Auxotrophy

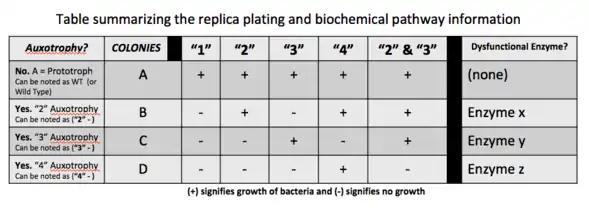
Fig 2C Table summarizing and relating information from examples in Fig 2A and 2B.

The Salmonella Mutagenesis test (Ames test) uses multiple strains of "Salmonella typhimurium" that are auxotrophic to histidine to test whether a given chemical can cause mutations by observing its auxotrophic property in response to an added chemical compound. The mutation a chemical substance or compound causes is measured by applying it to the bacteria on a plate containing histidine then moving the bacteria to a new plate without sufficient histidine for continual growth. If the substance does not mutate the genome of the bacteria from auxotrophic to histidine back to prototrophic to histidine, then the bacteria would not show growth on the new plate. So by comparing the ratio of the bacteria on the new plate to the old plate and the same ratio for the control group, it is possible to quantify how mutagenic a substance is, or rather, how likely it is to cause mutations in DNA. A chemical is considered positive for Ames test if it causes mutations increasing the observed reversion rate and negative if presents similar to the control group. There is a normal, but small, number of revertant colonies expected when an auxotrophic bacteria is plated on a media without the metabolite it needs because it could mutate back to prototrophy. The chances of this are low and therefore cause very small colonies to be formed. If a mutagenic substance is added, however, the number of revertants would be visibly higher than without the mutagenic substance. The Ames test, basically, is considered positive if a substance increases chance of mutation in the DNA of the bacteria enough to cause a quantifiable difference in the revertants of the mutagen plate and the control group plate. Negative Ames test means the possible mutagen DID not cause increase in revertants and positive Ames test signifies that the possible mutagen DID increase the chance of mutation. These mutagenic effects on bacteria are researched as a possible indicator of the same effects on larger organisms, like humans. It is suggested that if a mutation can arise in bacterial DNA under presence of a mutagen then the same effect would occur for larger organisms causing cancer. A negative Ames test result could suggest that the substance is not a mutagen and would not cause tumor formation in living organisms. However only few of the positive Ames Test resulting chemicals were considered insignificant when tested in larger organisms but the positive Ames test for bacteria still could not be conclusively linked to expression of cancer in larger organisms. While it can be a possible determinant of tumors for living organisms, humans, animals, and so on, more studies must be completed to come to a conclusion.